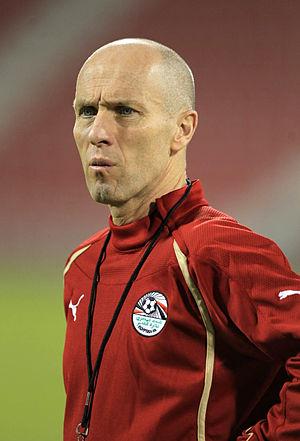
Essam el-Hadary, né le 15 janvier 1973 à Damiette, est un footballeur international égyptien évoluant comme gardien de but.